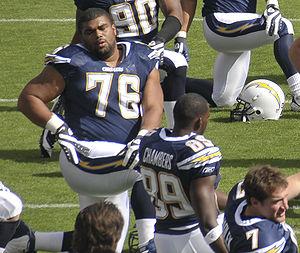
Jamal Williams est un joueur américain de football américain né le 28 avril 1976, évoluant au poste de defensive tackle.